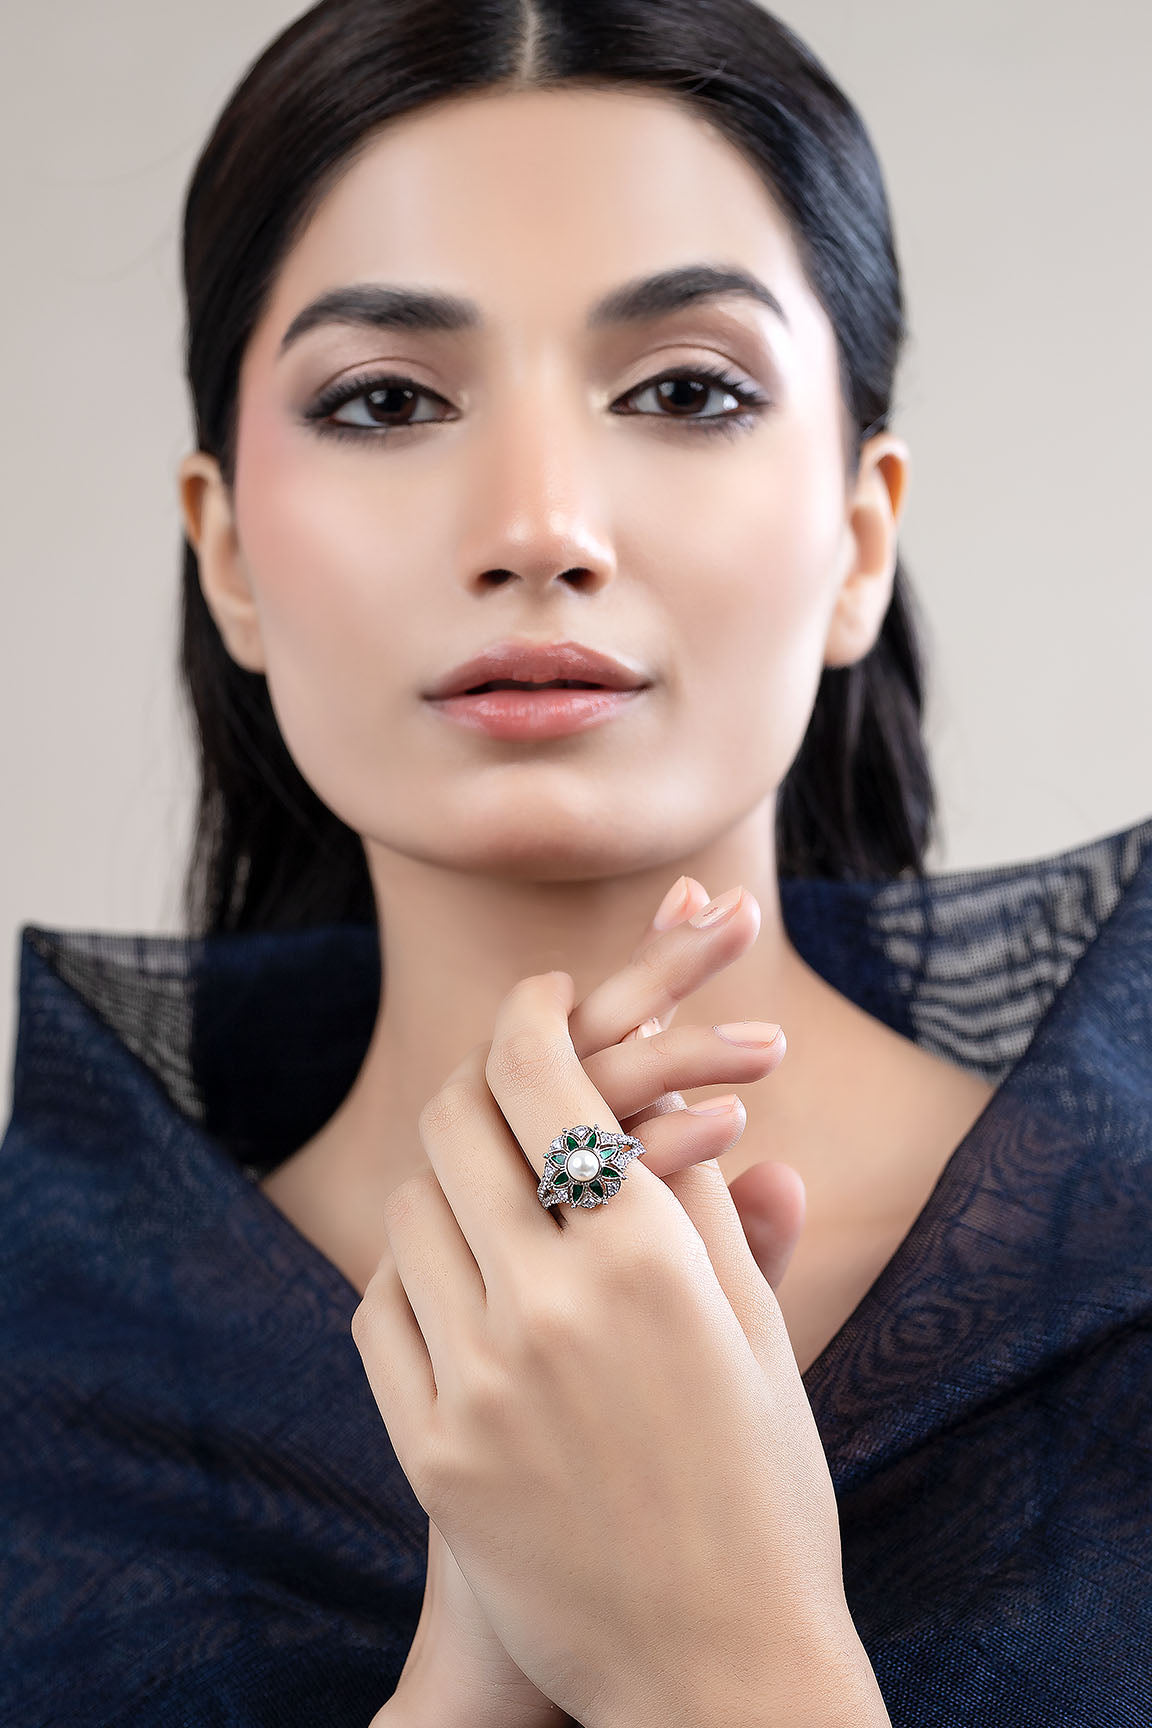
black blue diamond ring